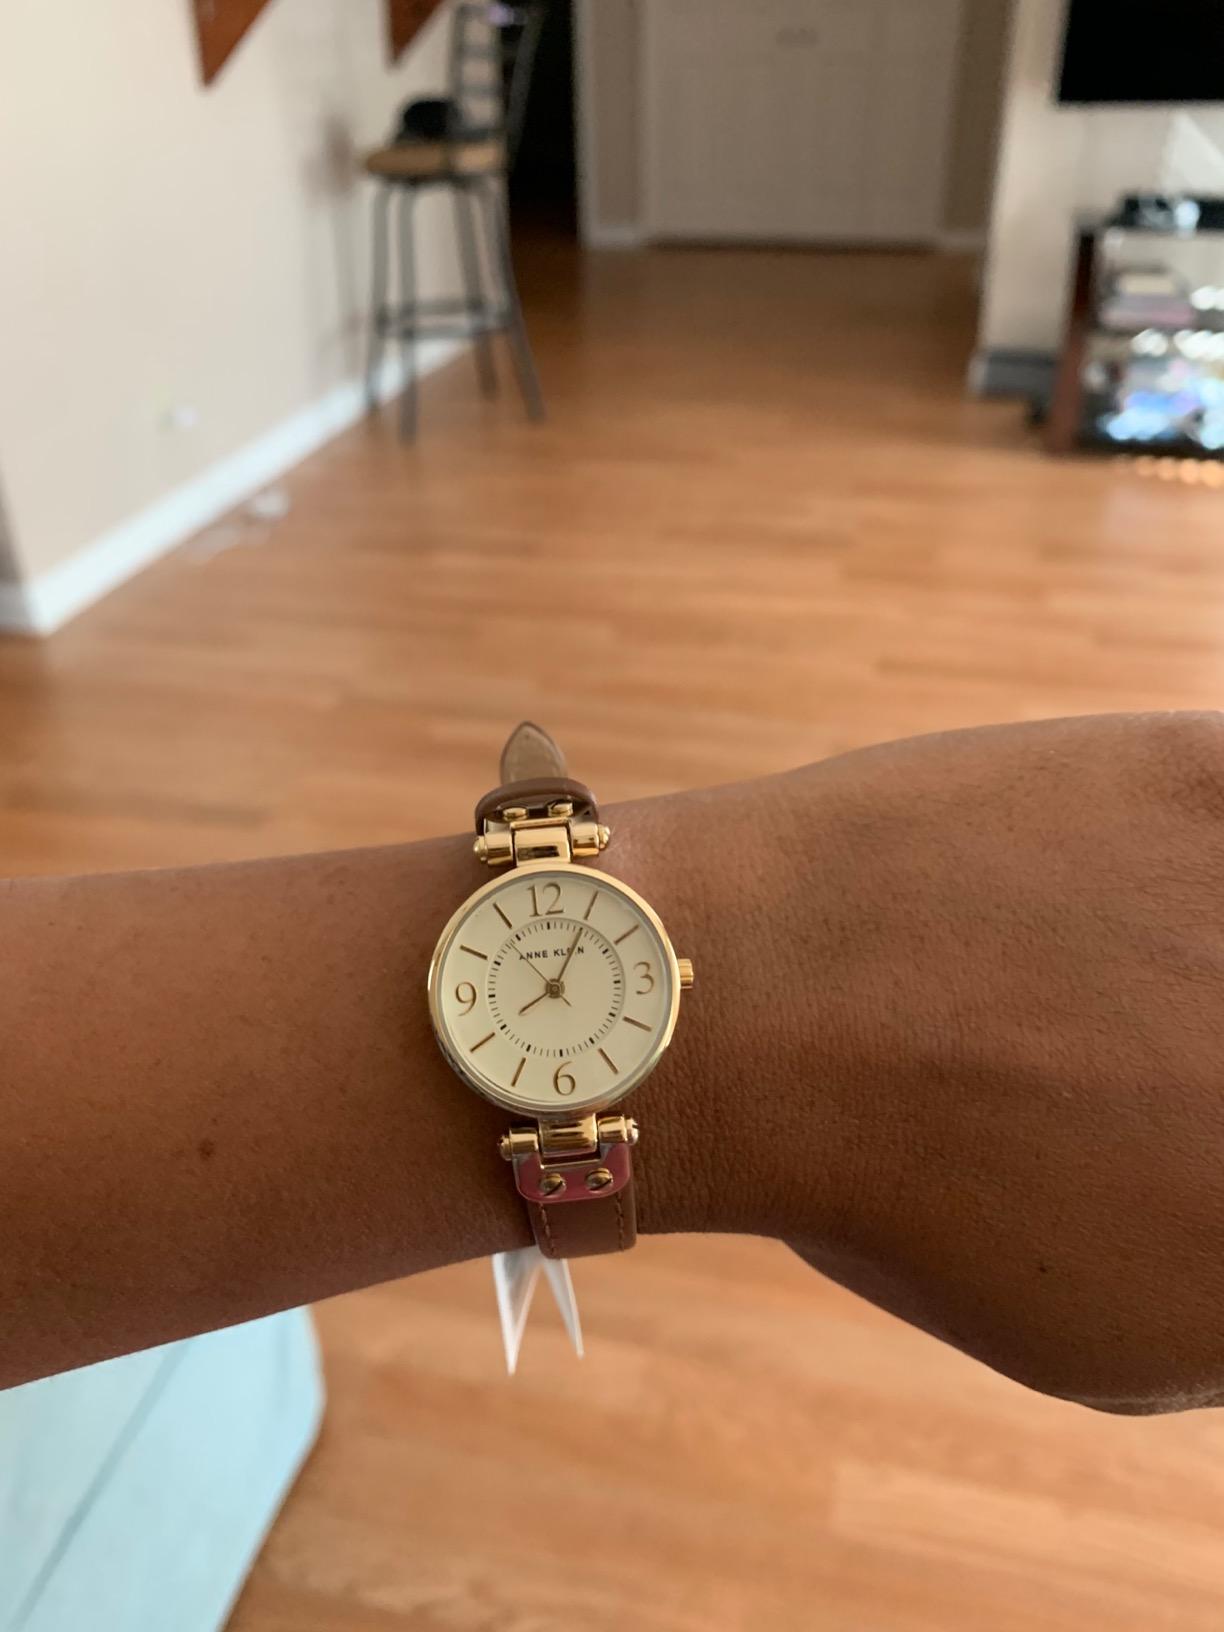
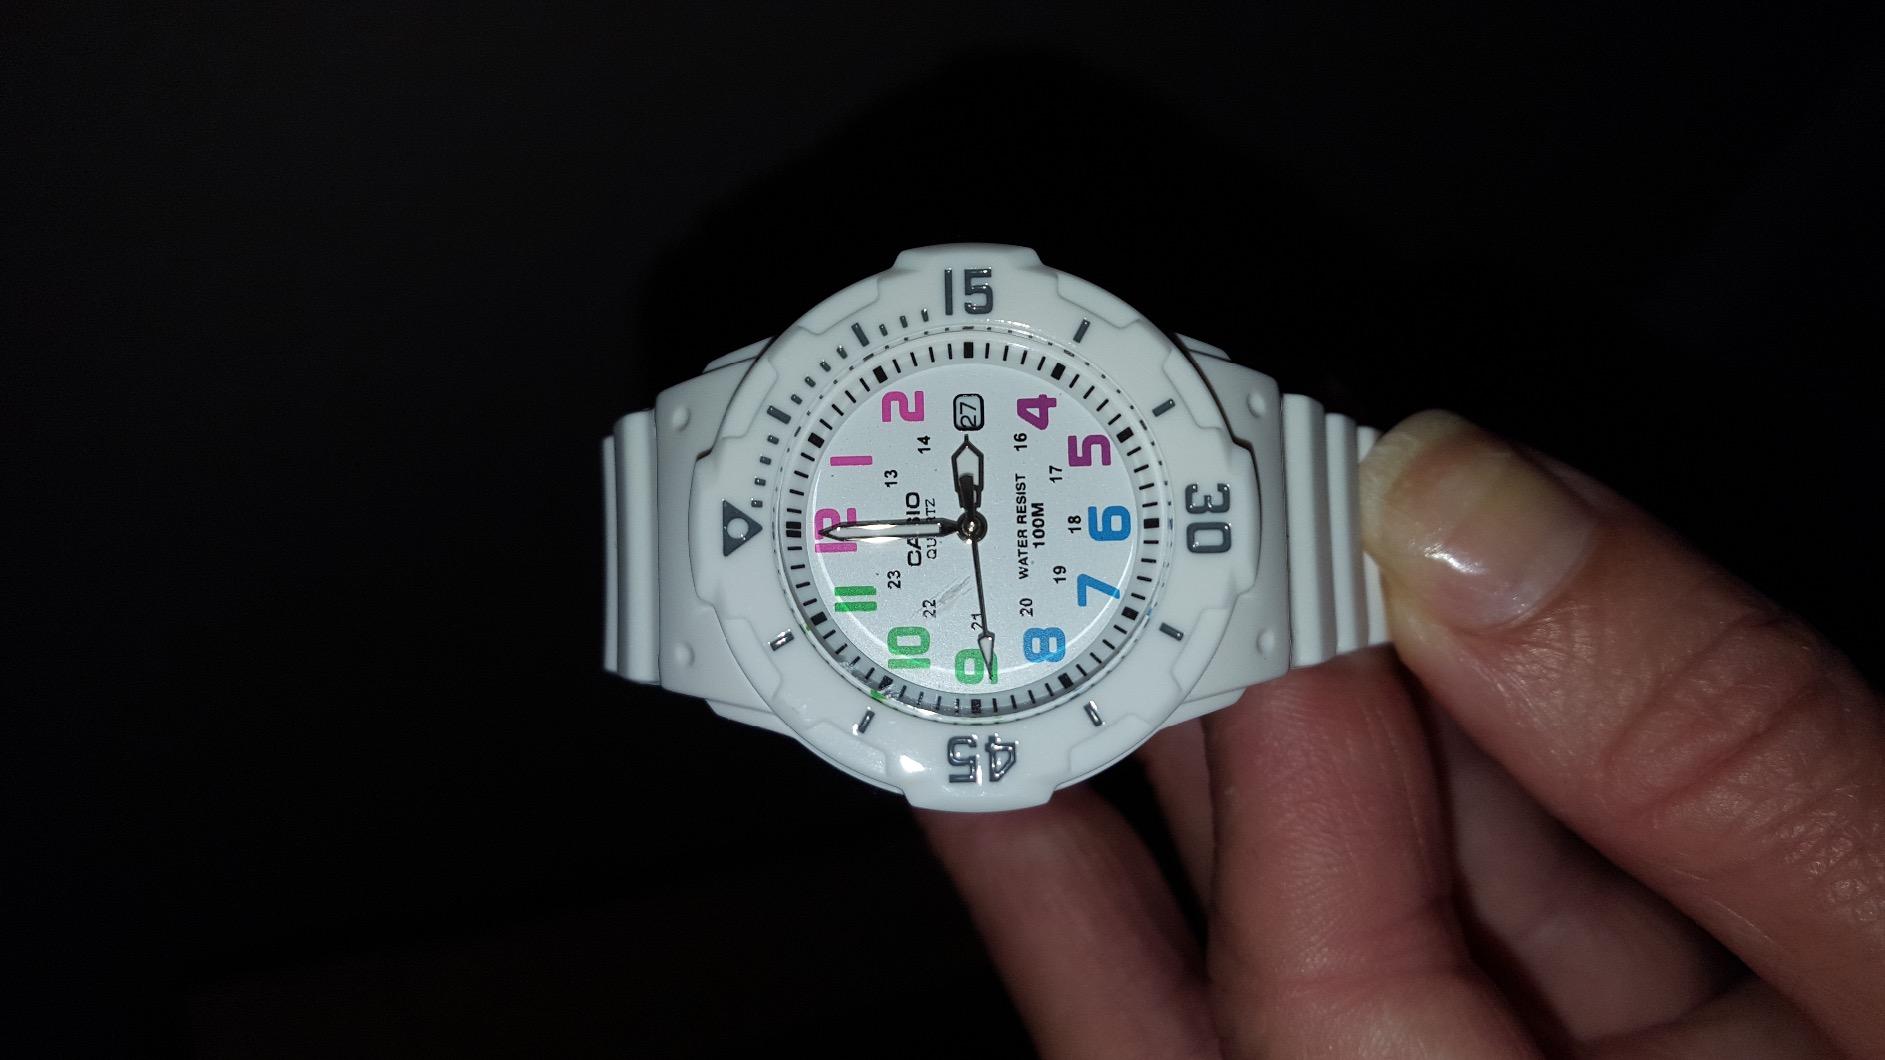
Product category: accessories_watch
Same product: no